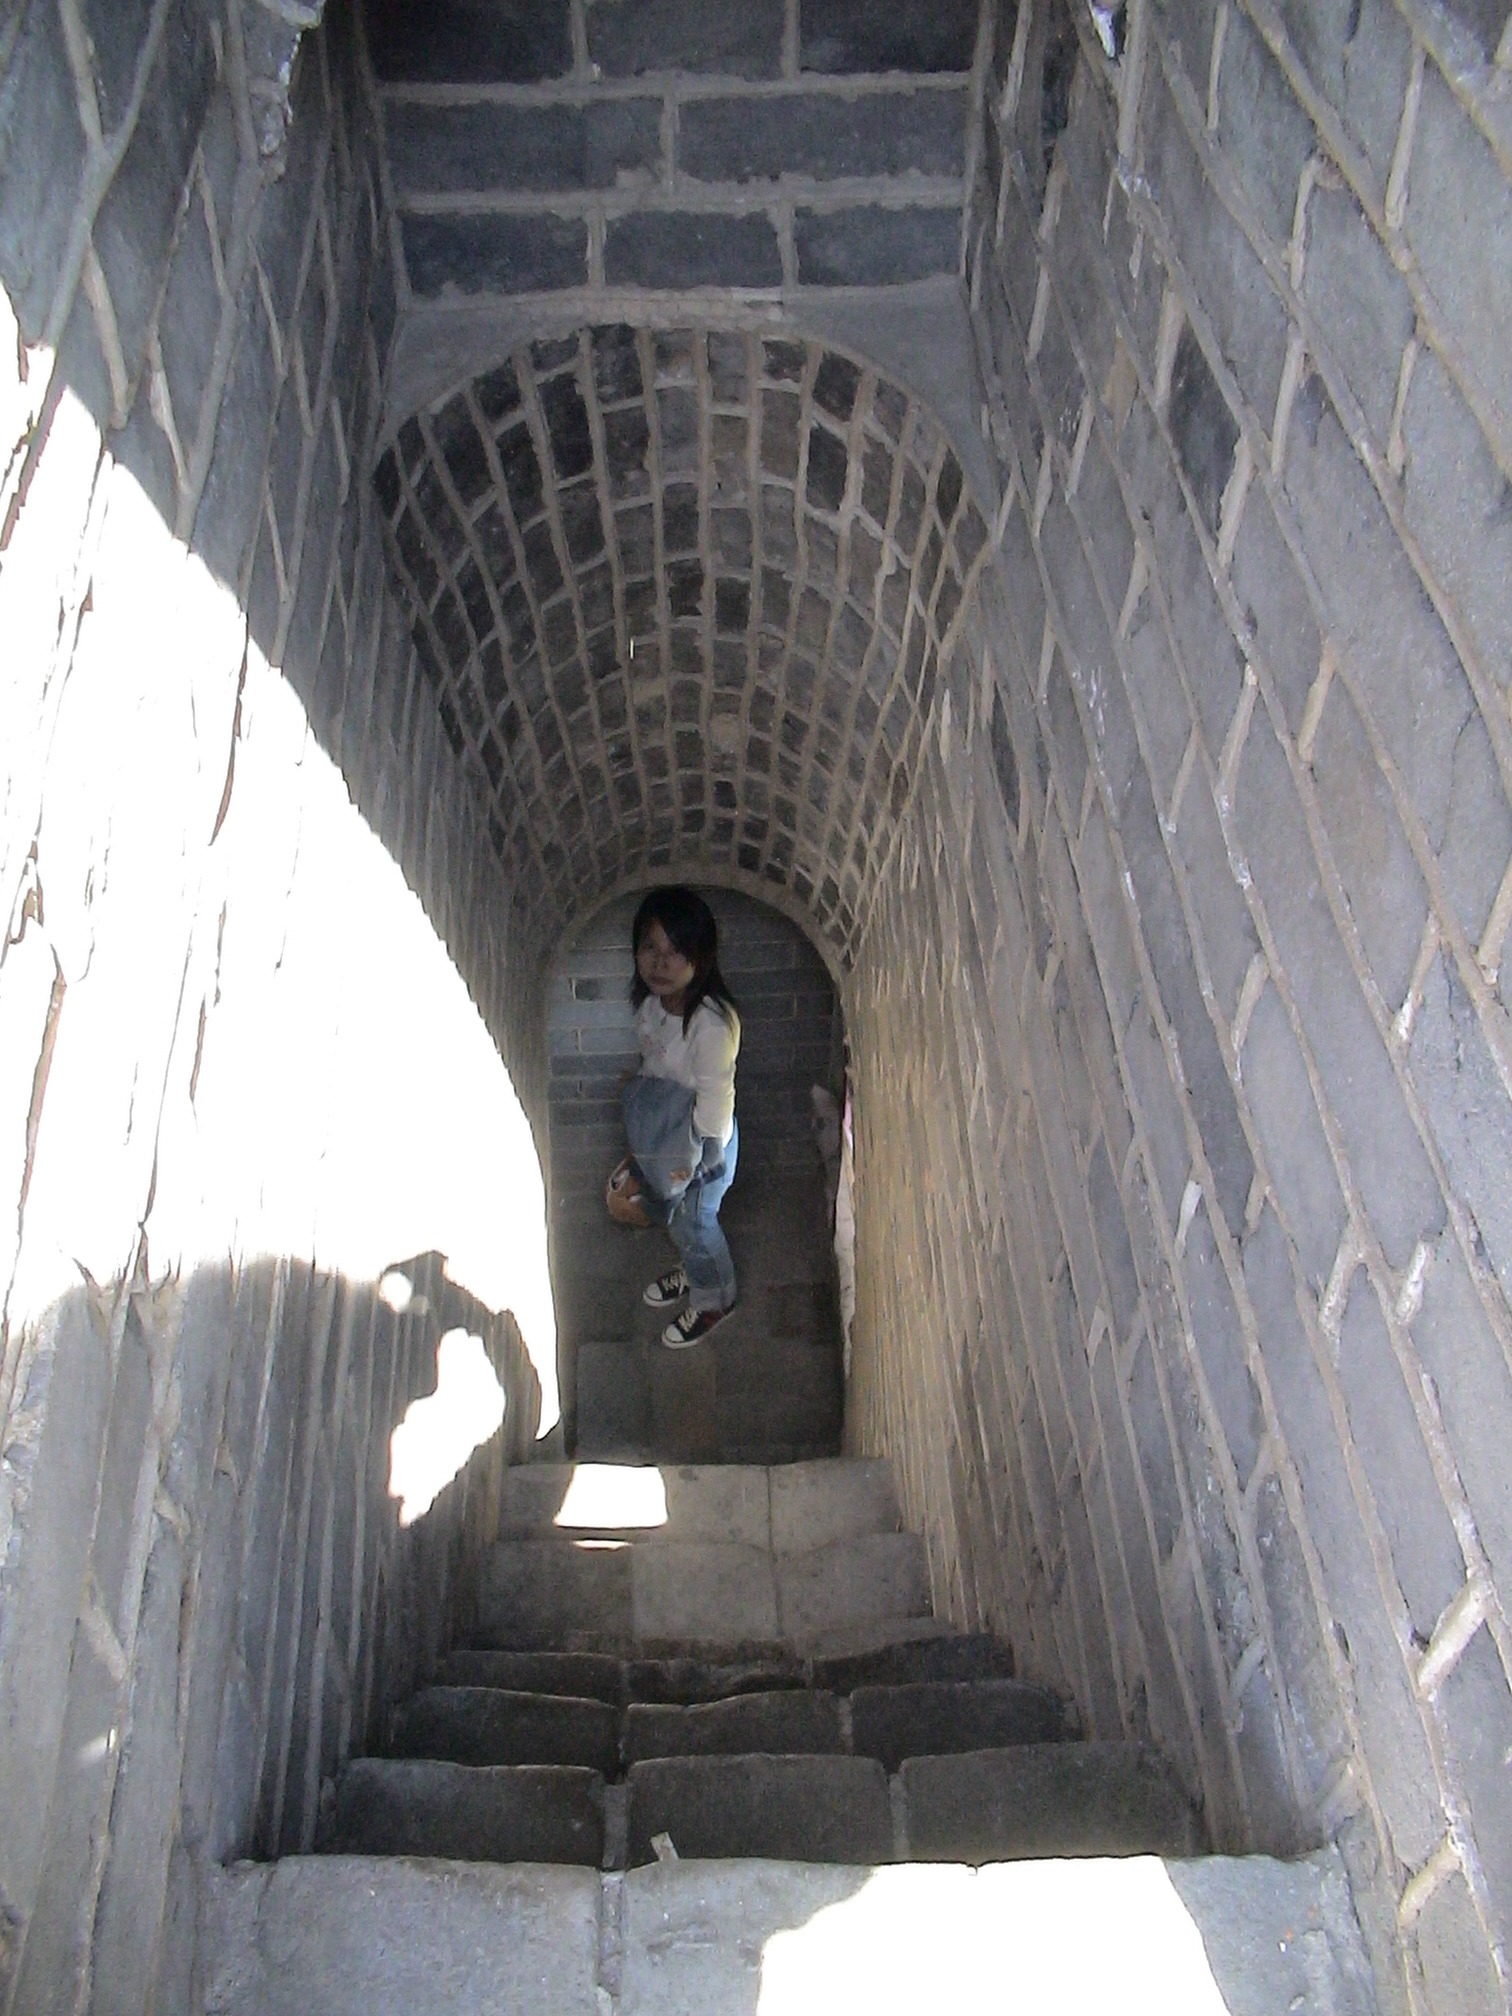
building, tunnel, human, weltwunder, stairs, infrastructure, great wall of china, unesco, china, rise, personal, air raid shelter, world heritage site, dandong, defensive walls, rise of the tower